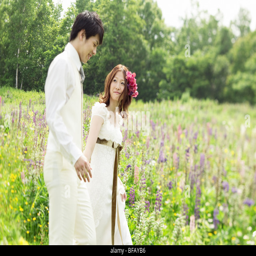
bridal couple walking through a field of flowers